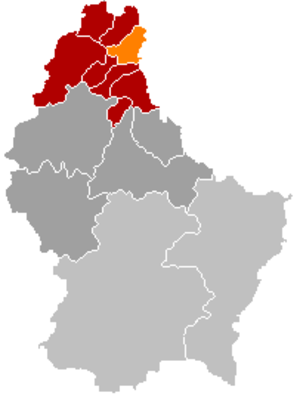
Clervaux est une localité luxembourgeoise, chef-lieu de la commune portant le même nom et chef-lieu du canton homonyme.
Munshausen est une section de la commune luxembourgeoise de Clervaux située dans le canton de Clervaux.